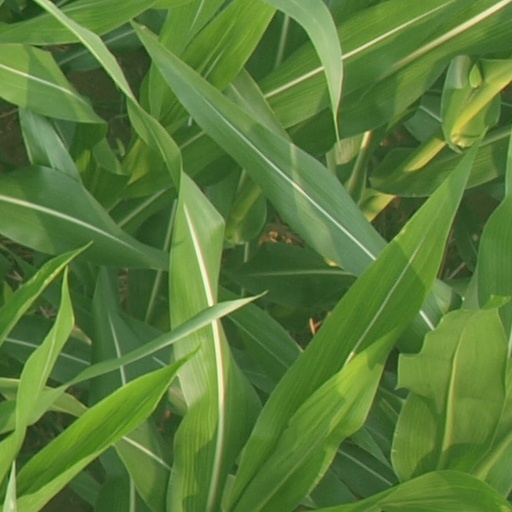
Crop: maize; corn